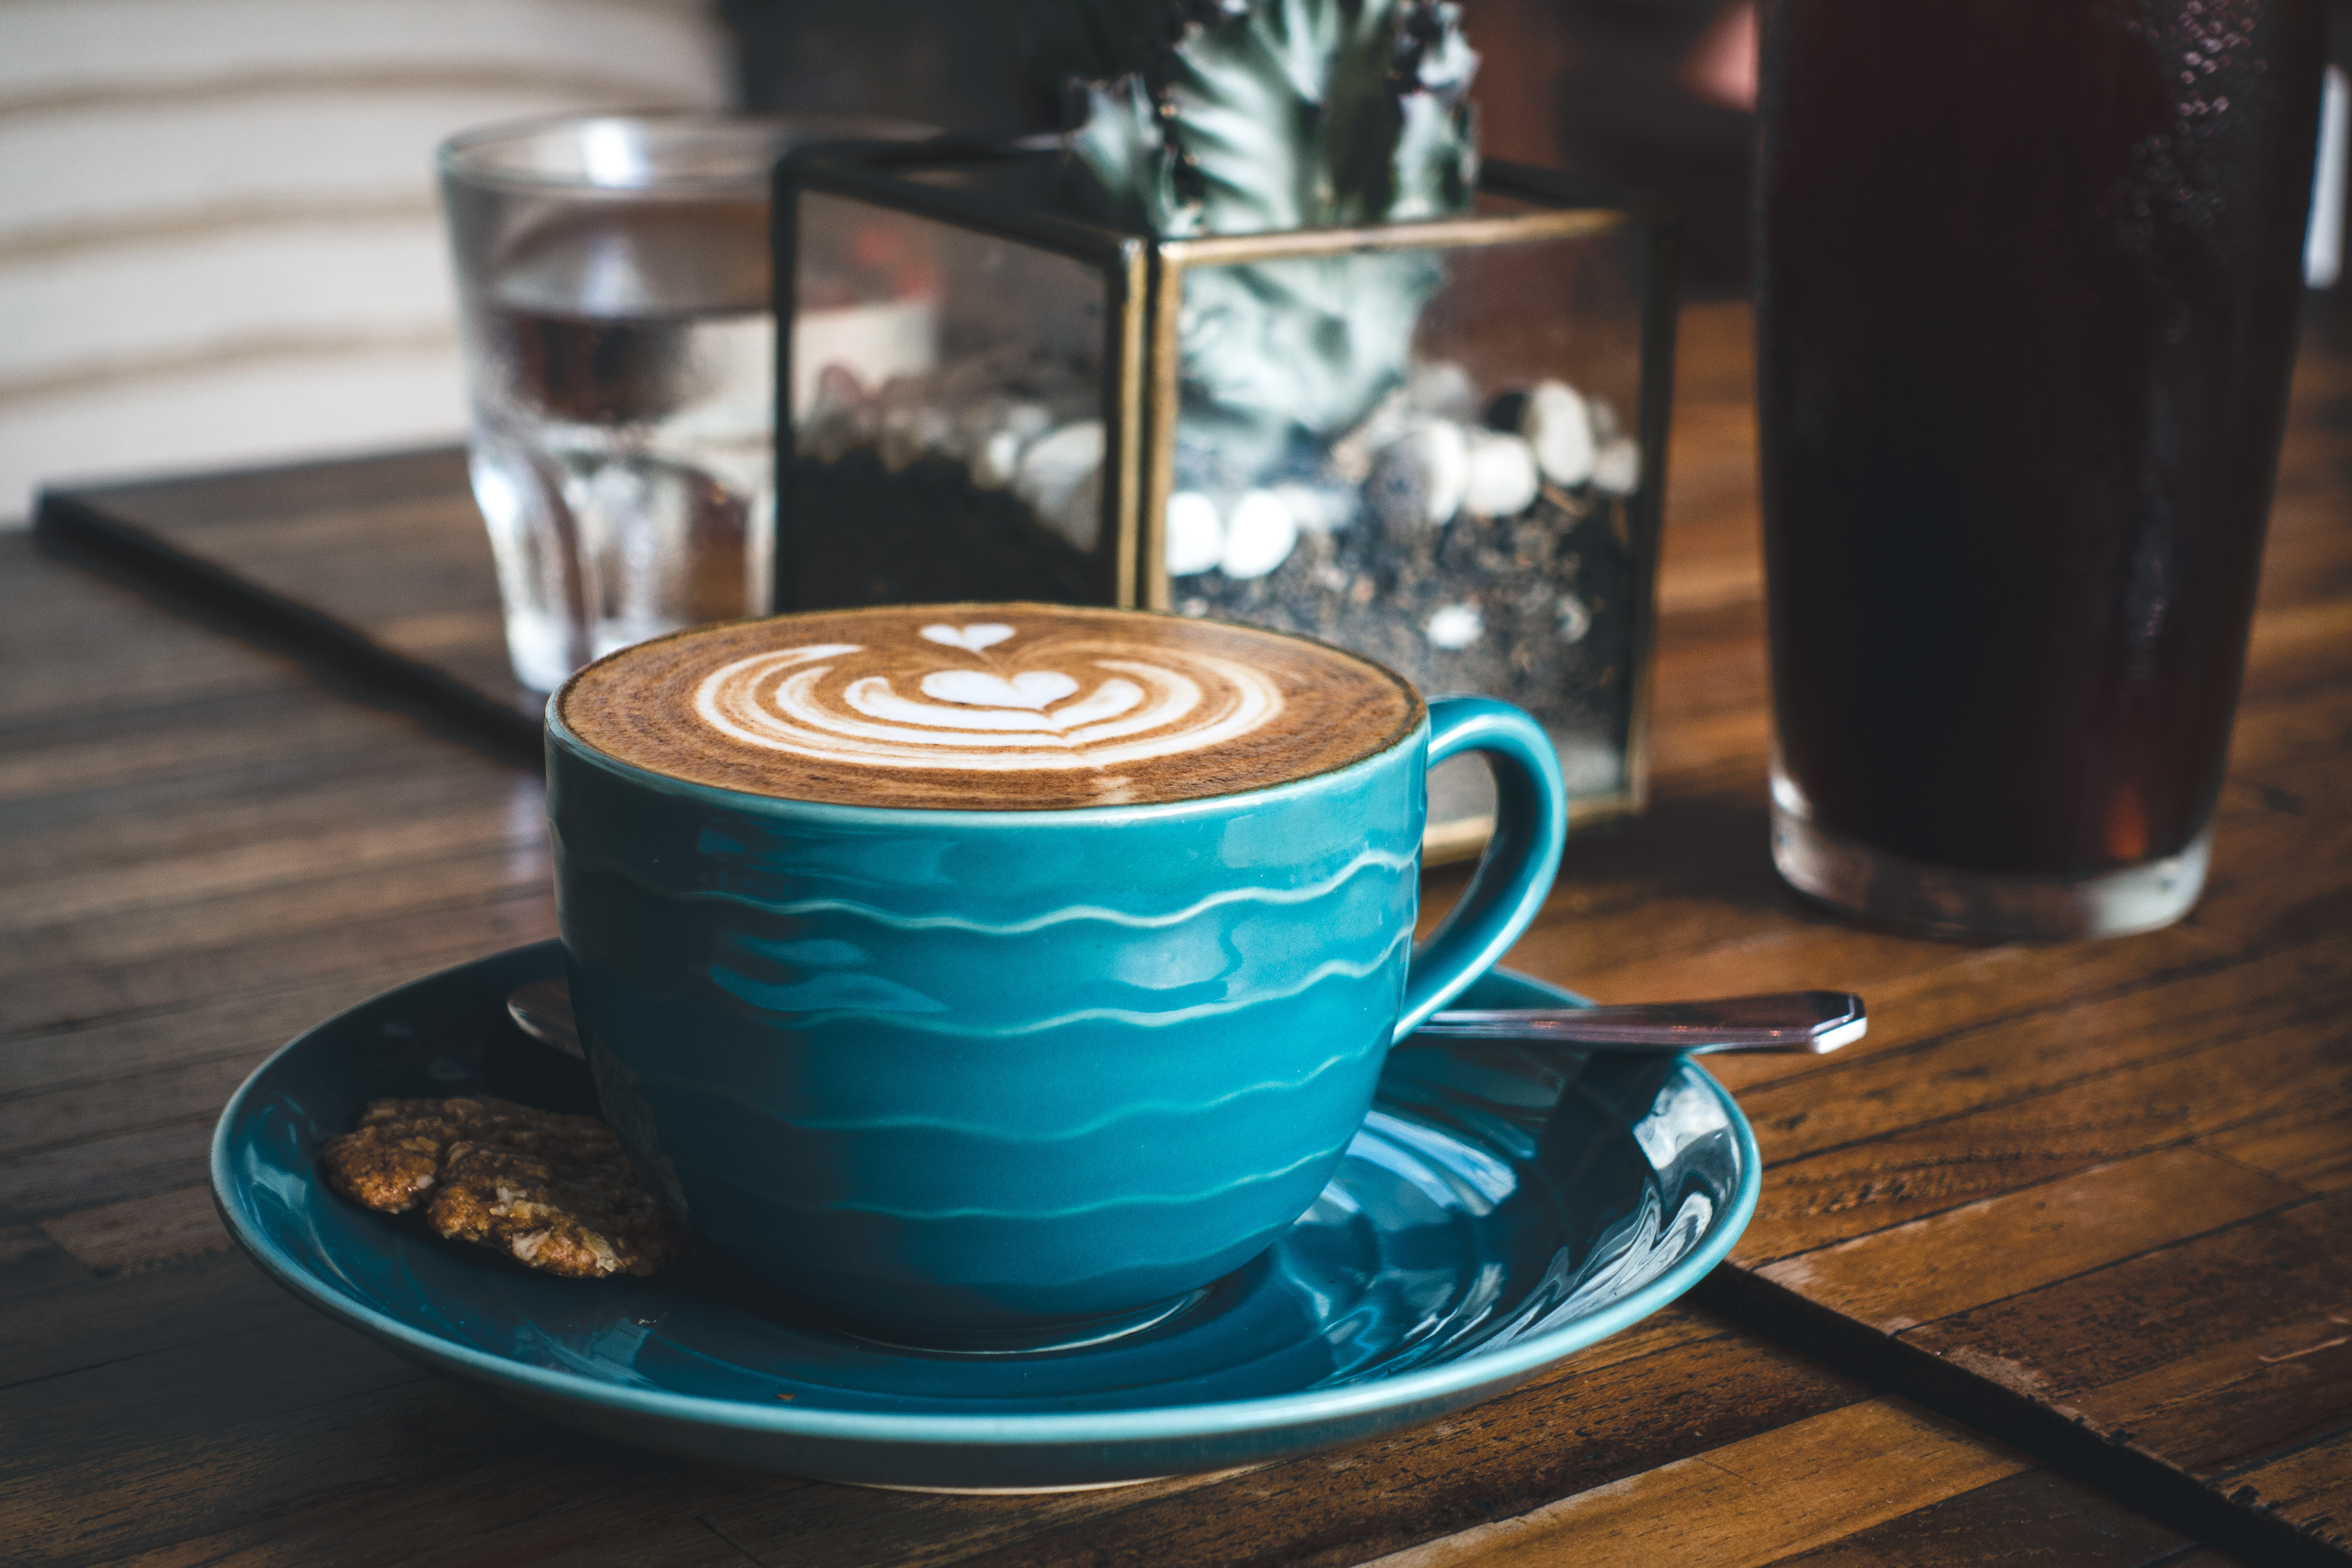
caff macchiato, drink, latte, cortado, coffee, mocaccino, cafe au lait, cup, cappuccino, caffeine, flat white, marocchino, coffee cup, cafe, non alcoholic beverage, espresso, latte macchiato, Espressino, hot chocolate, food, table, coffeehouse, cuban espresso, sweetness, coffee milk, Java coffee, white coffee, wiener melange, ristretto, turkish coffee, Single origin coffee, serveware, caff americano, babycino, drinkware, tableware, saucer